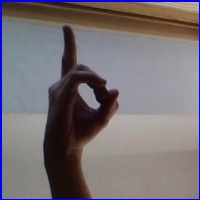
Letra: D